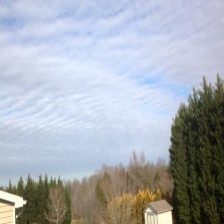
Cloud type: Stratocumulus